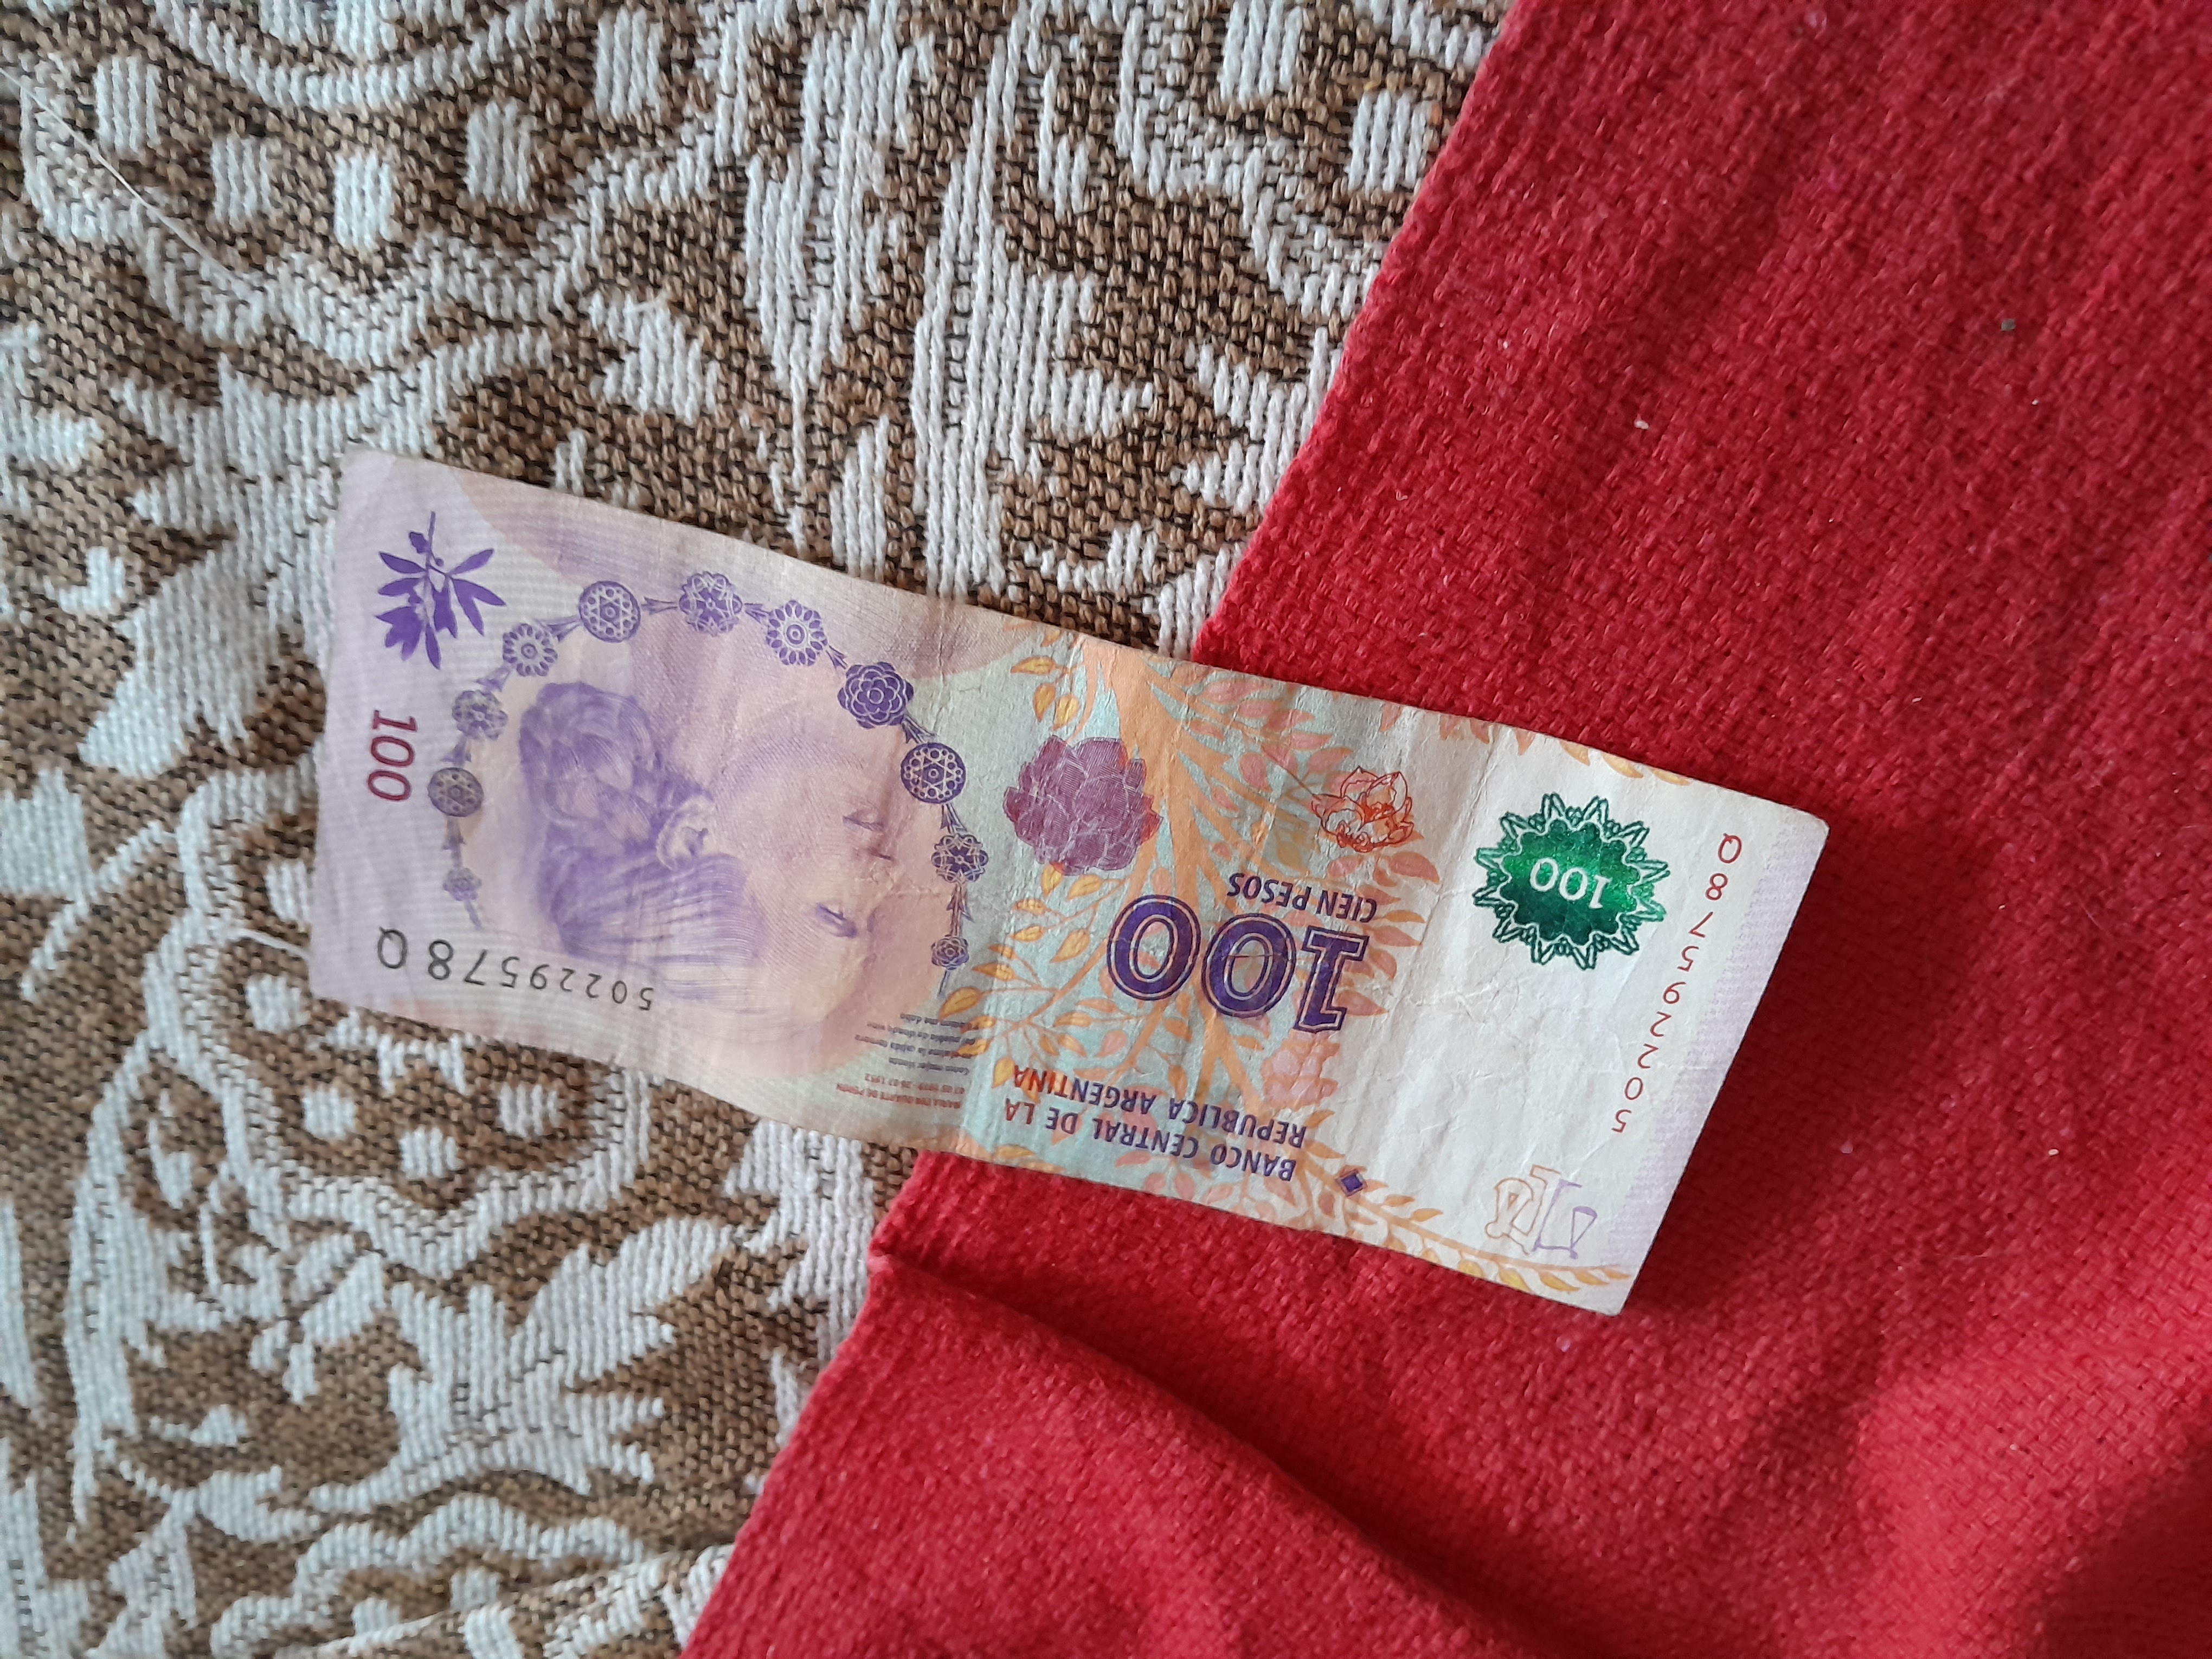
Denominación: 100